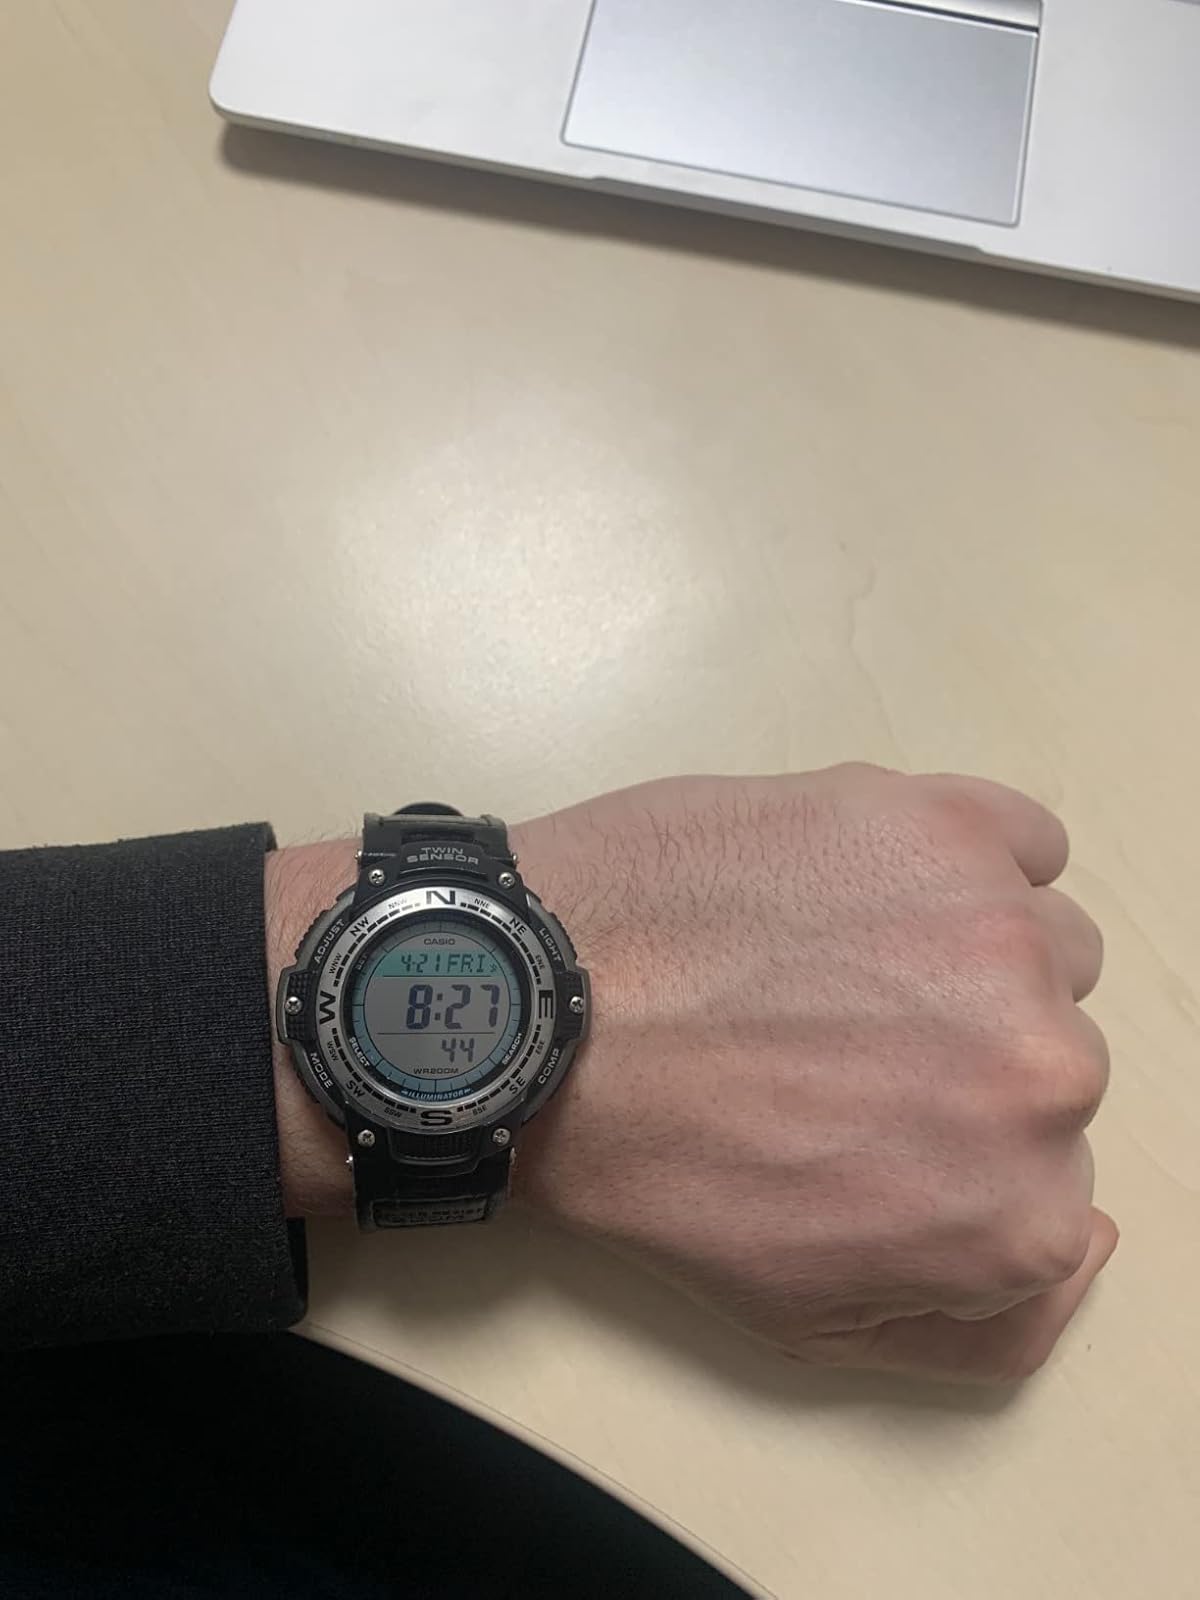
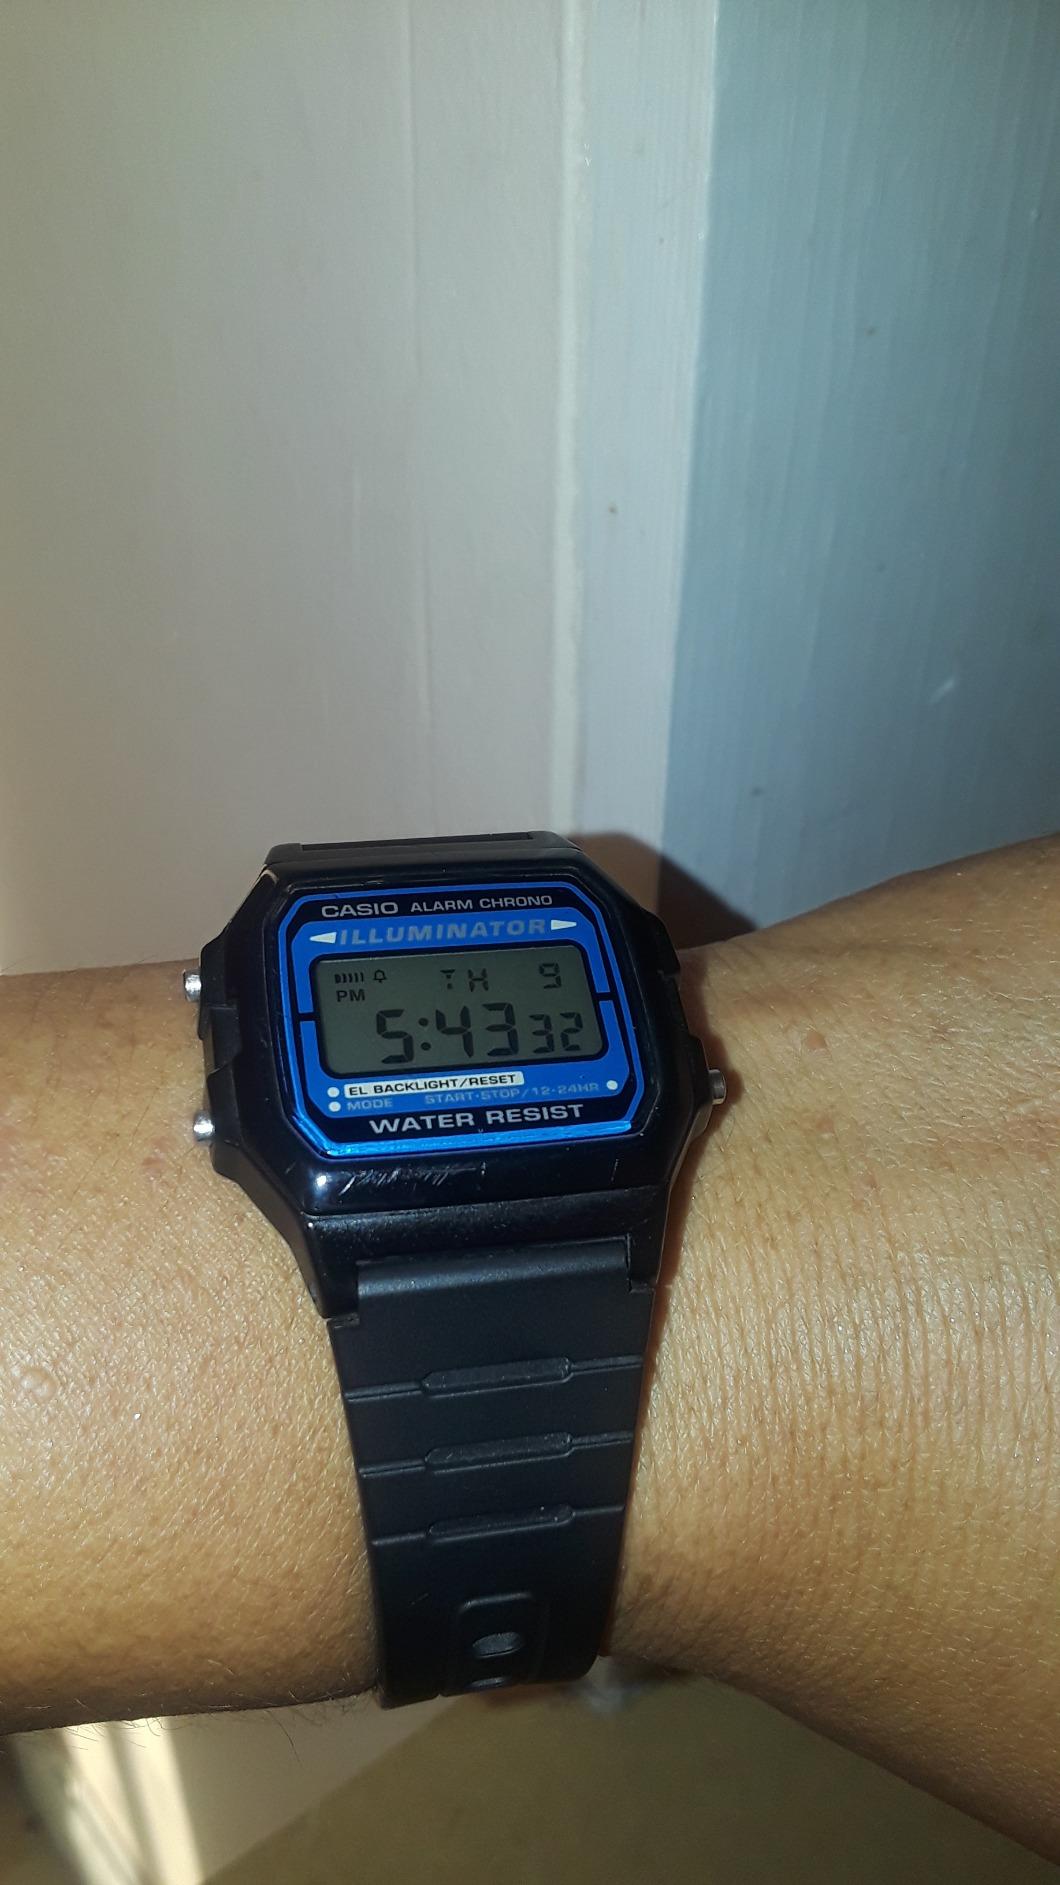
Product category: accessories_watch
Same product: no